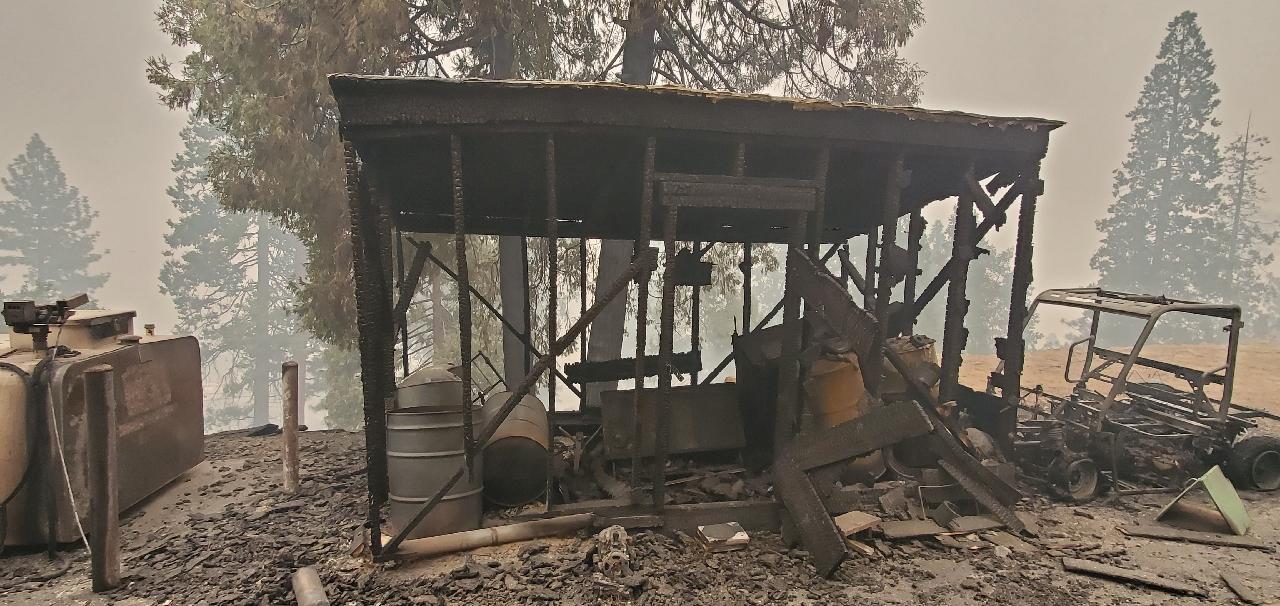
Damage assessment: destroyed